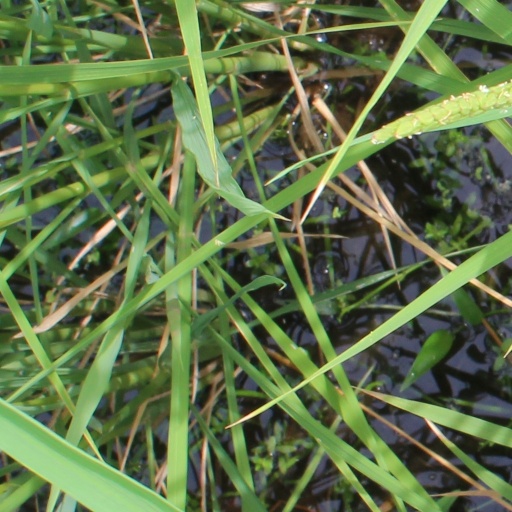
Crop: rice